Madras Christian College

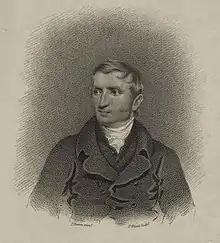
Portrait of John Anderson

MCC has its roots in a small school for boys established in 1835 when two chaplains of the Church of Scotland in Madras, Rev. George James Laurie and Rev. Matthew Bowie founded the St. Andrew's School on Randalls Road in Egmore, Madras. At their request, the Church of Scotland sent a missionary to India to govern it. Missionary Rev. John Anderson, set up the institution as the General Assembly's School, conducting classes in a rented house on the east side of Armenian Street in Georgetown, Madras. The headmaster and 59 boys from St. Andrew's School moved to this institution. It was named after the supreme governing body of the Church of Scotland and aimed at attracting students from the Hindu higher castes with the aim of "conveying as great as an amount of truth as possible through the channel of a good education especially of Bible truth". The college grew from the school into a wooded campus under the leadership of educationalist William Miller, who created hostels and several academic and cultural associations, which shaped MCC into a premier educational institution in South Asia.